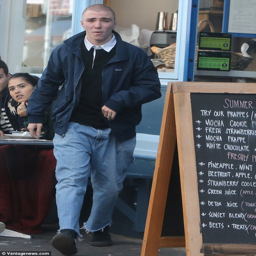
casual : was causally dressed in baggy jeans for his leisurely excursion